Storybook Island

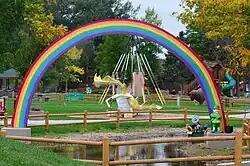
Storybook Island Dragon and surrounding attractions

Storybook Island is a children's amusement park in Rapid City, South Dakota with playgrounds and attractions based on locations and various characters found in children's books. The park was founded in 1959 by Merle Gunderson in association with the Rapid City Rotary Club. The park is free admission to the general public and relies on donations from its visitors and the community. The park is open Memorial weekend through Labor Day.